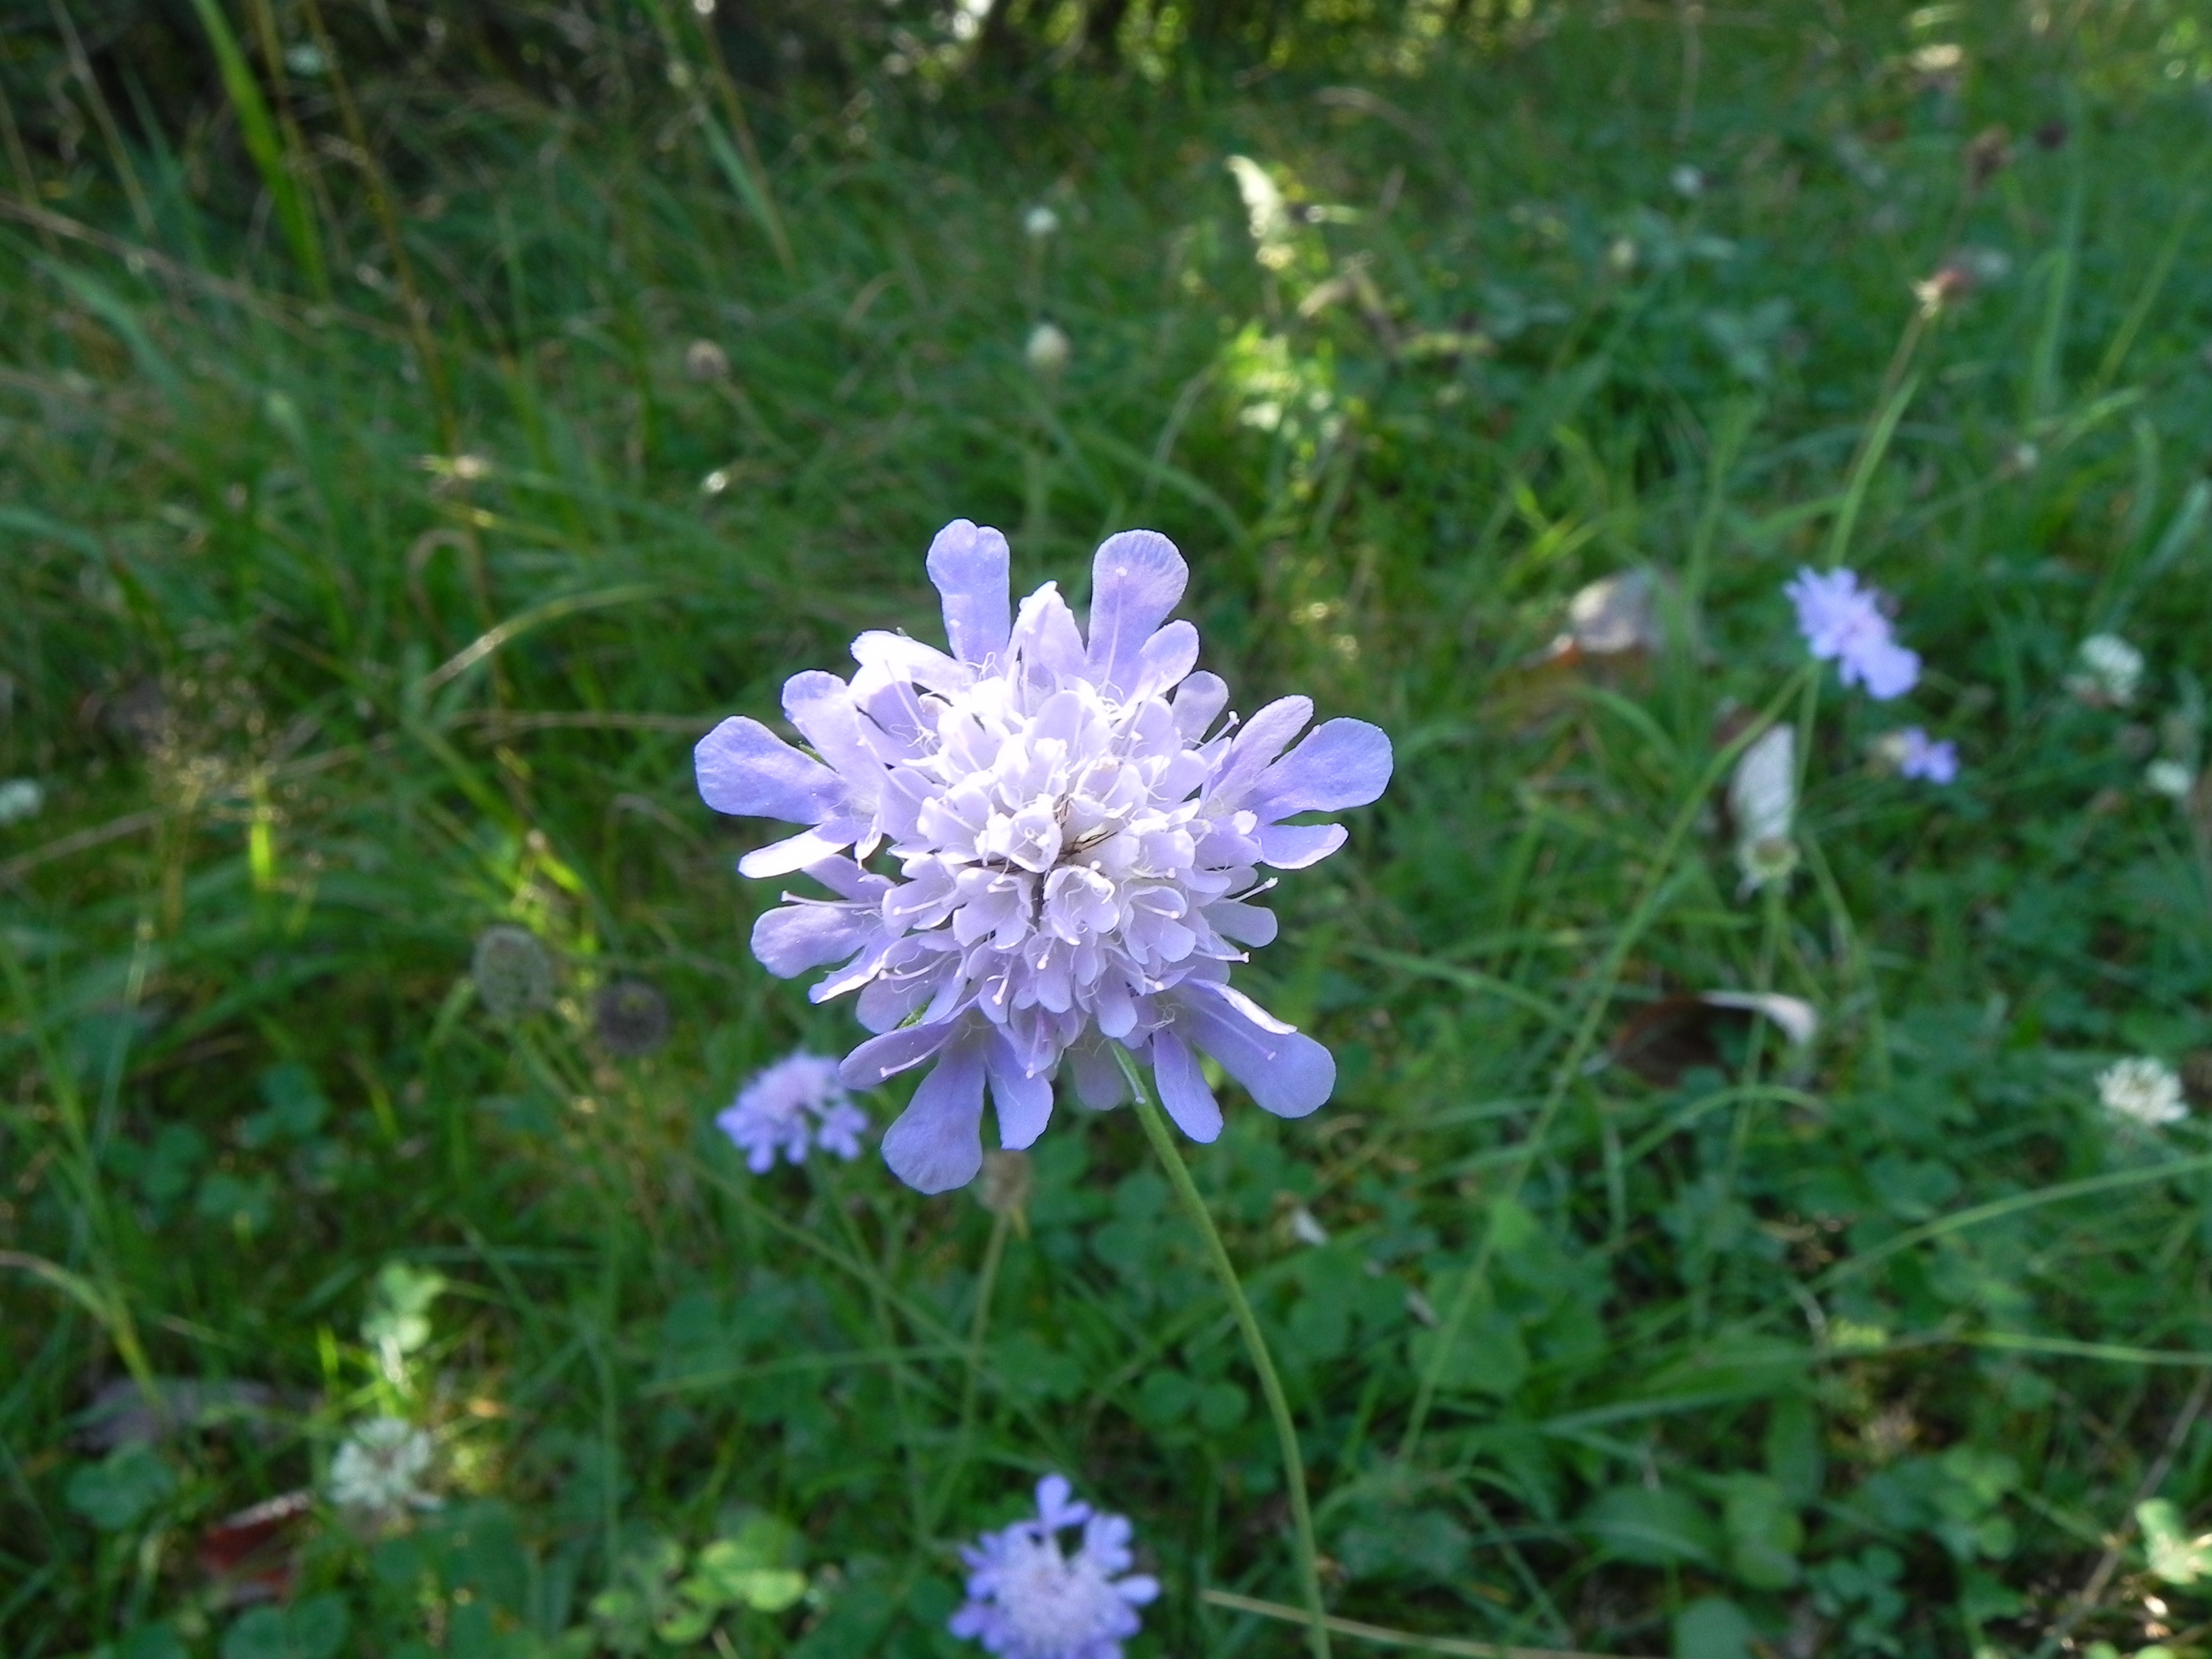
nature, blossom, plant, meadow, flower, bloom, summer, food, spring, herb, produce, vegetable, macro, close, flora, wildflower, pointed flower, tender, chicory, filigree, flowering plant, grassland plants, daisy family, bellflower family, land plant, leaf vegetable